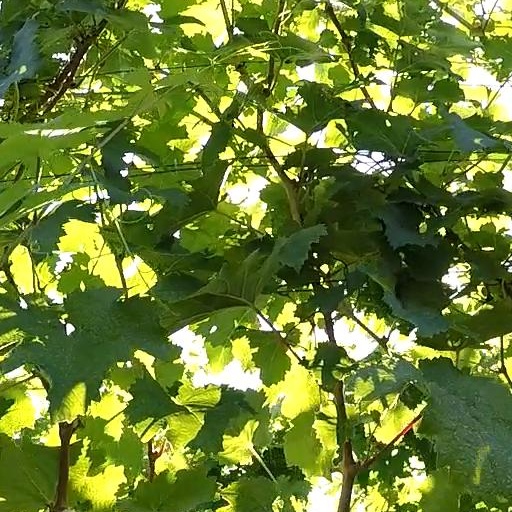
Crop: grape